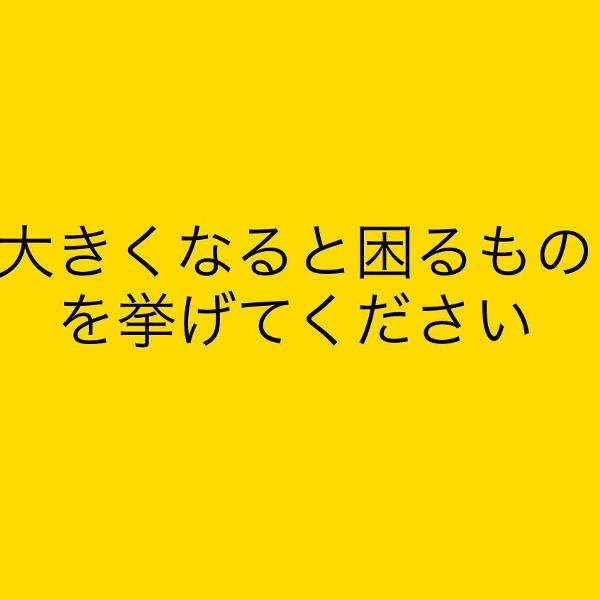
回答: 耳